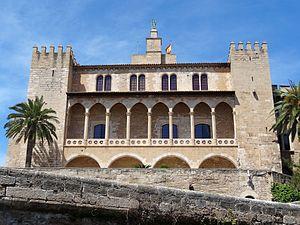
L'Espagne, en forme longue le royaume d'Espagne, est un pays d'Europe du Sud — et, selon les définitions, d'Europe de l'Ouest — qui occupe la plus grande partie de la péninsule Ibérique. En 2019, il s'agissait du vingt-huitième pays le plus peuplé du monde, avec 47 millions d'habitants.
En Espagne, la maison de Bourbon est la dénomination officielle de la dynastie régnant sur le royaume depuis l'accession au trône de Philippe V, petit-fils agnatique de Louis XIV.